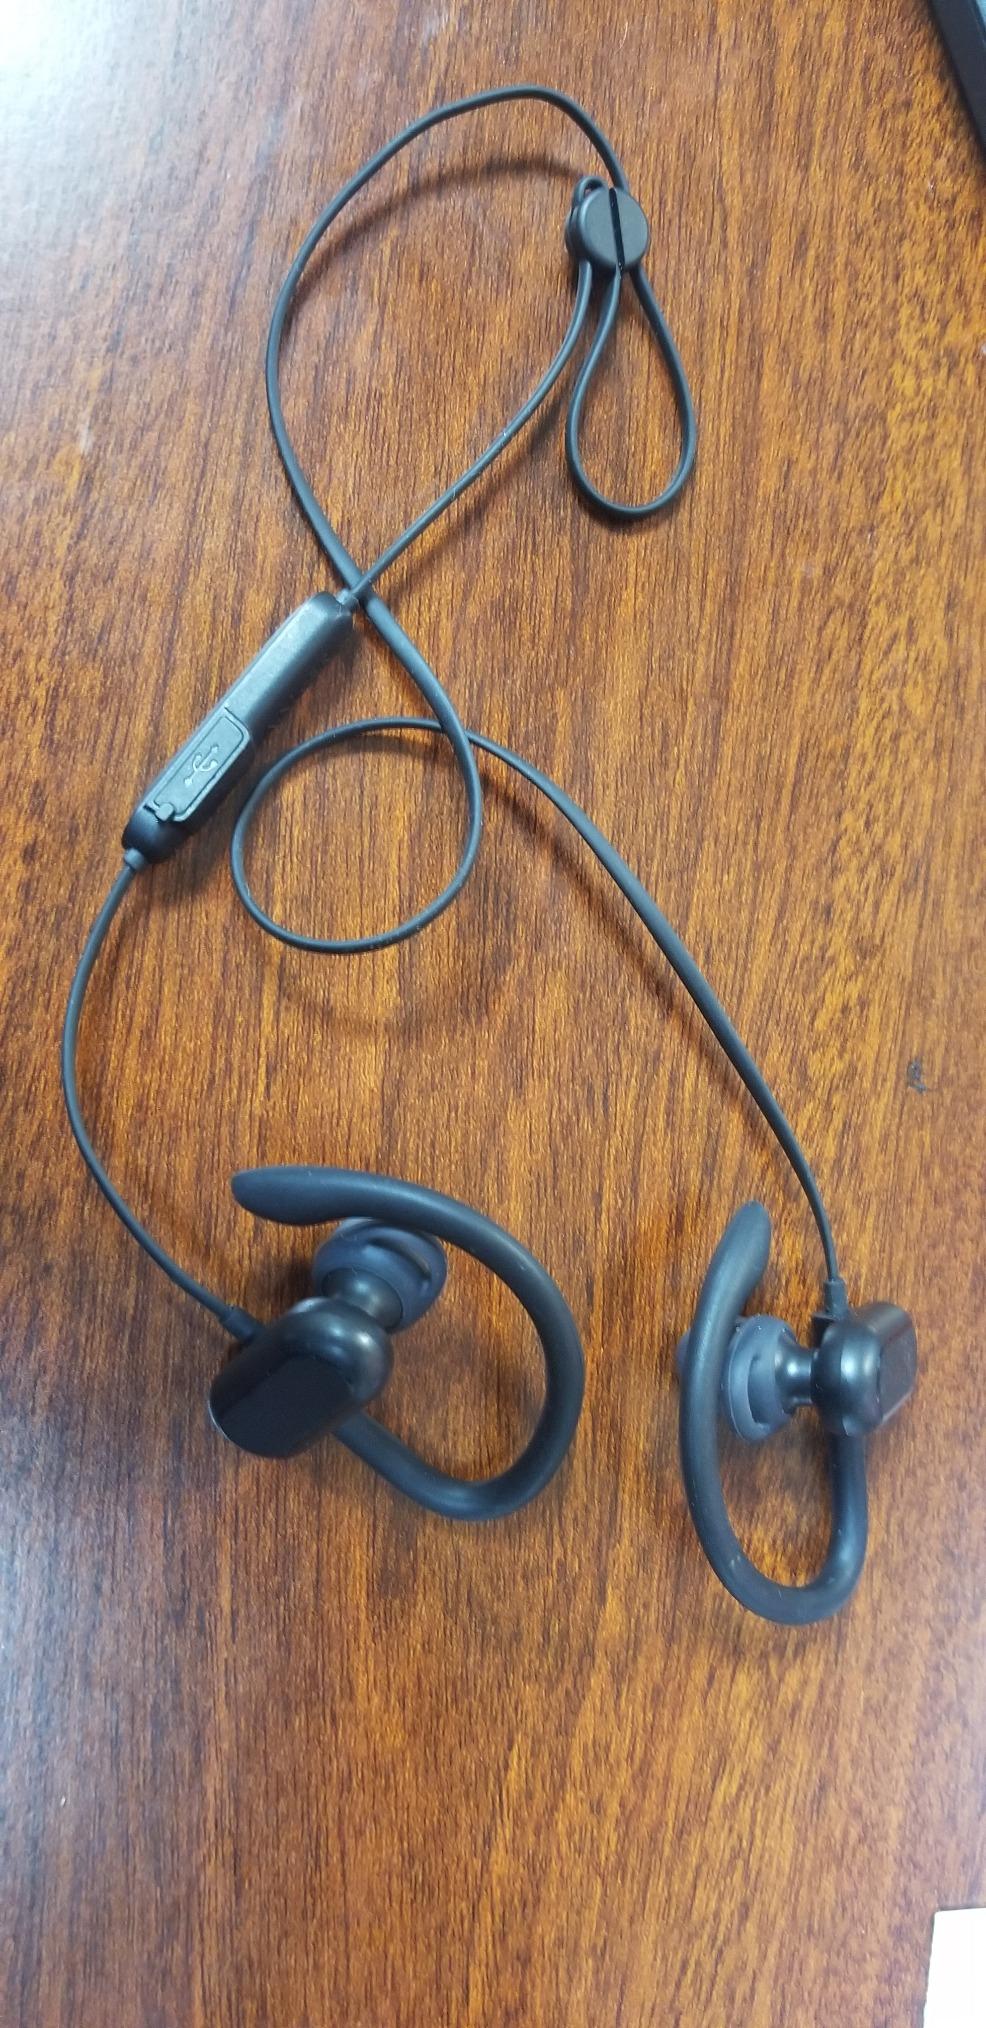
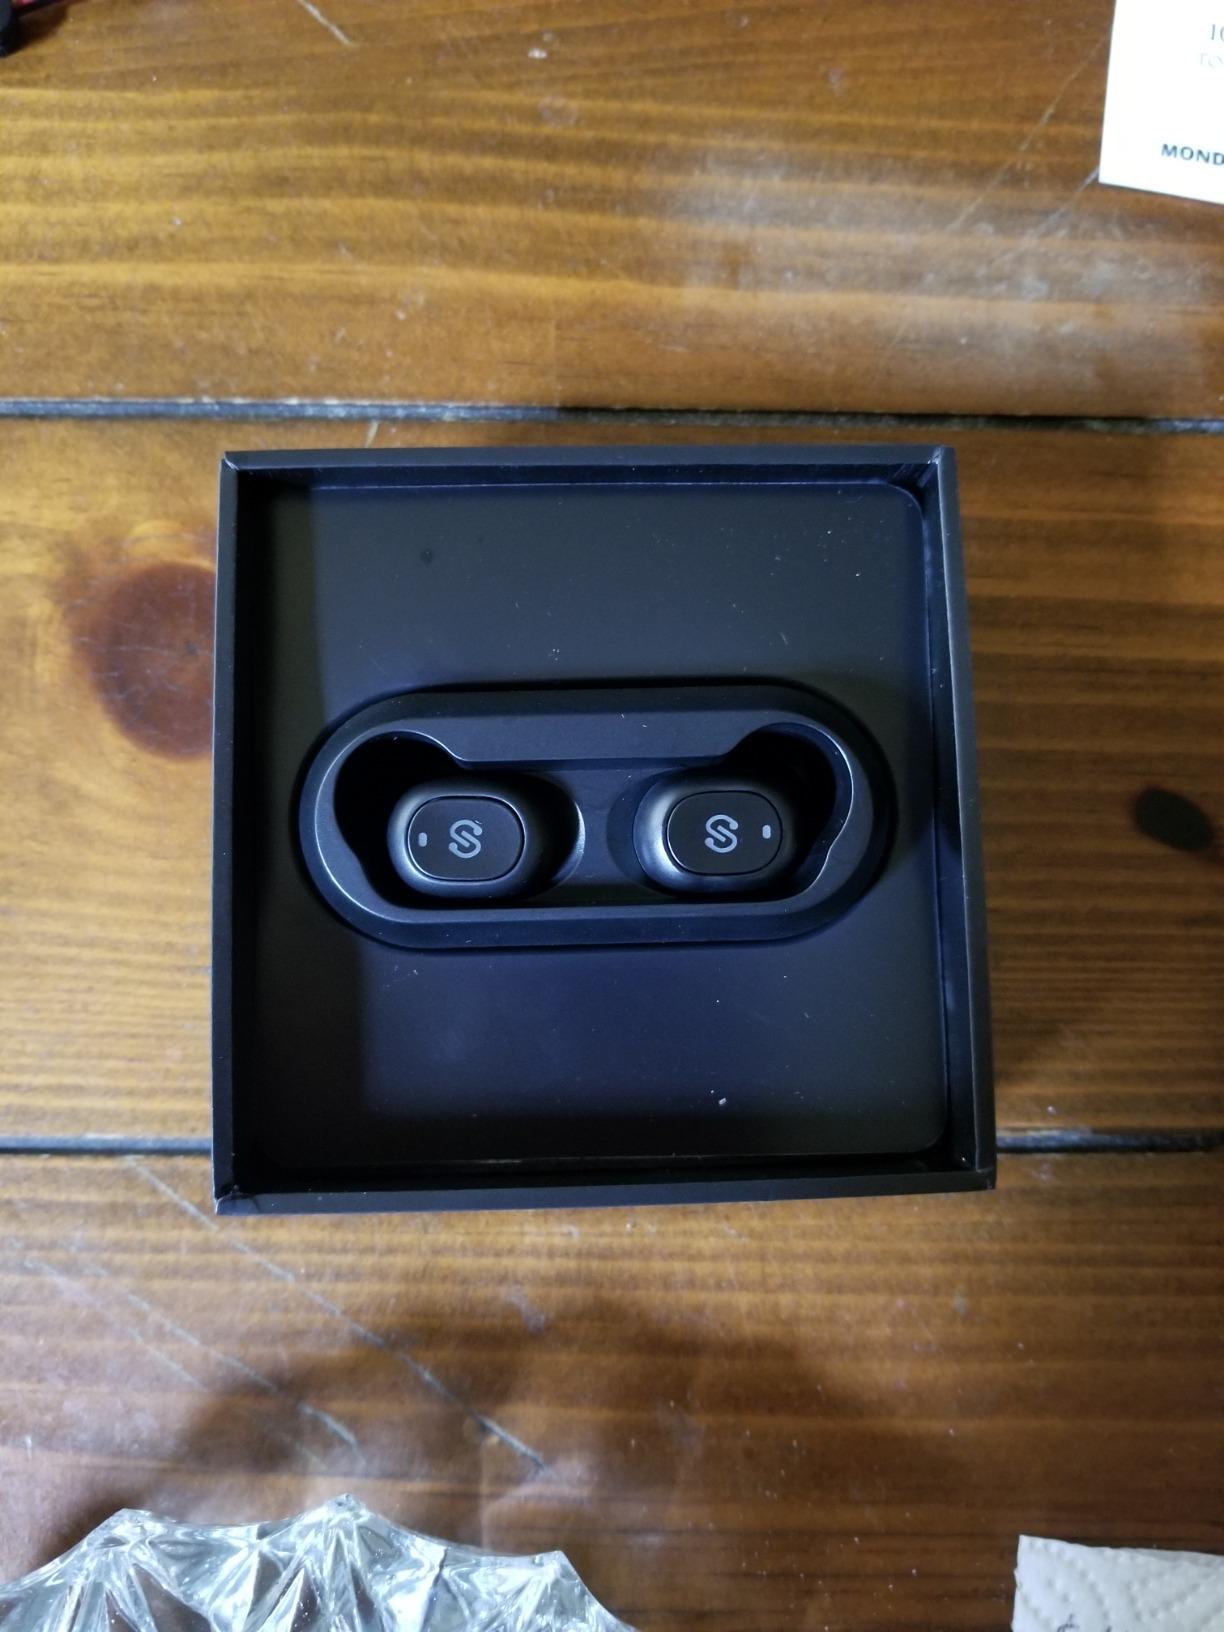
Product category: earbuds
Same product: no